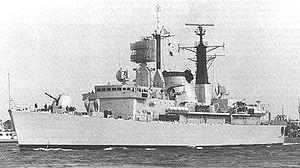
Le 2 avril 1982, les forces armées argentines lancent l’invasion des îles Malouines, marquant le début de la guerre des Malouines.